Sho-Bud

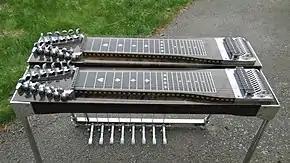
1979 Sho-Bud Double 12

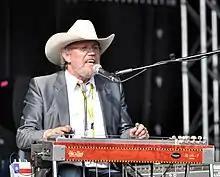
Country singer Hermann Lammers Meyer playing a Sho-Bud with the Emsland Hillbillies at the International Truck Grand Prix Country Festival 2013, Nürburgring, Germany

Sho-Bud is a brand name for a manufacturer of pedal steel guitars that was founded by Shot Jackson and Buddy Emmons in 1955 in Madison, Tennessee. Known for helping shape the "Nashville sound", Sho-Bud instruments became iconic in country and Americana music throughout the 1960s and 70s. After changing ownership in the 1980s and decades of dormancy, the brand was reacquired and relaunched by the Jackson family in 2024.